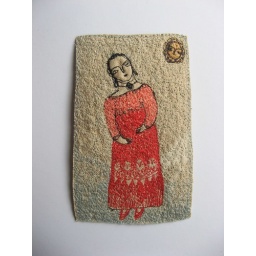
seeking joy in red shoes